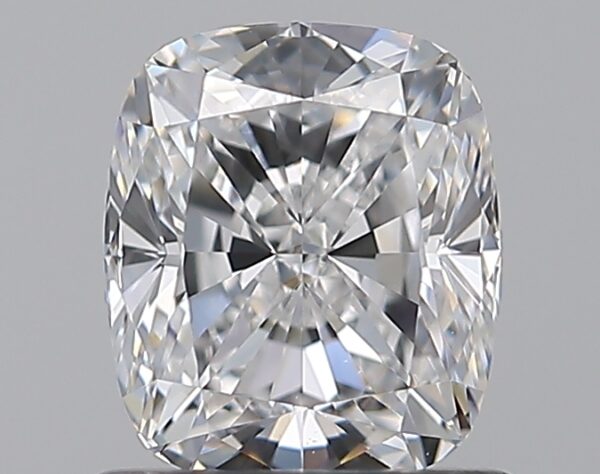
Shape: cushion
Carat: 1
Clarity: VVS2
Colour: D
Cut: EX
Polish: VG
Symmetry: EX
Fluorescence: N
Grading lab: GIA
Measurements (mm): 6.2 x 5.3 x 3.66